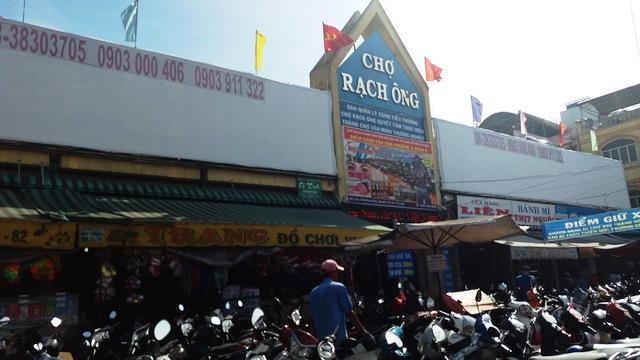
có một người đàn ông đang đứng giữa những chiếc xe máy